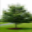
Label: maple_tree